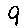
Label: 9